Celestino Prieto

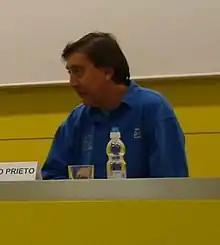

Celestino Prieto (born 29 January 1961) is a Spanish former professional racing cyclist. He rode in six editions of the Tour de France and six editions of the Vuelta a España.